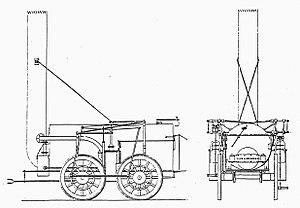
Locomotive Stephenson 1828
La Compagnie du chemin de fer de Saint-Étienne à Lyon construisit et exploita la ligne ferroviaire entre les deux villes éponymes. Concédée en 1827, sous la Restauration, elle est, chronologiquement, la seconde ligne de chemin de fer en France.